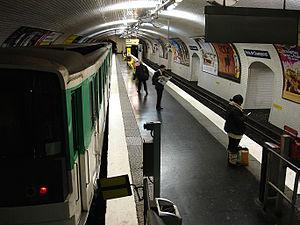
La station Porte de Champerret de la ligne 3 du métro de Paris, France
La ligne 3 du métro de Paris est l'une des seize lignes du réseau métropolitain de Paris. Elle relie la station Pont de Levallois - Bécon à Levallois-Perret, en proche banlieue ouest, à la station Gallieni à Bagnolet, à l'est, où se trouve la gare routière internationale de Paris-Gallieni.